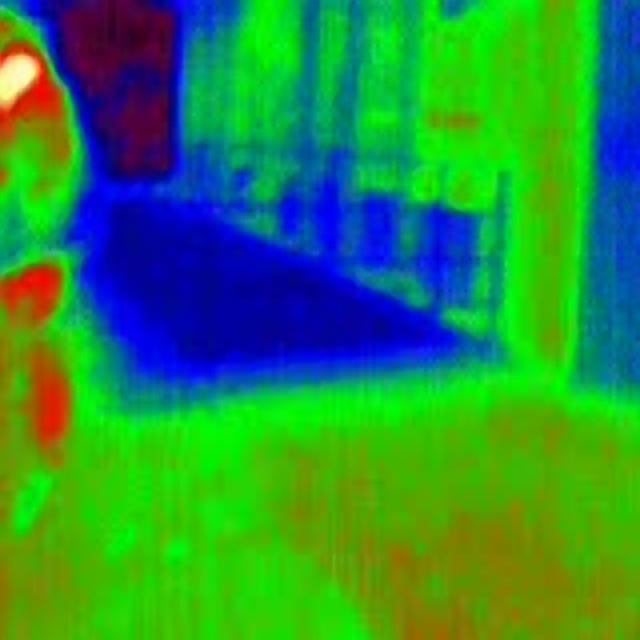
Detected objects:
label: person